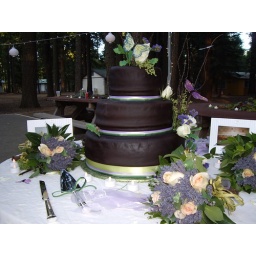
it was chocolate and coconut cream on the bottom and white cake with passion fruit in the middle!